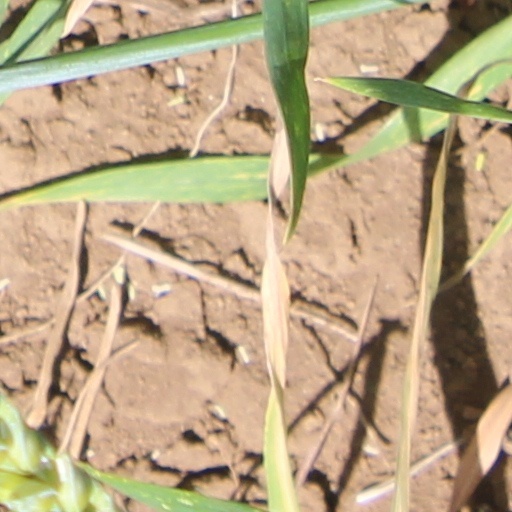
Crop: wheat